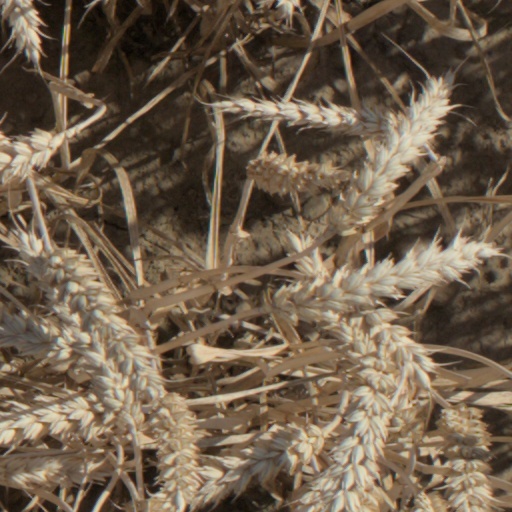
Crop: wheat